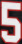
Number: 5